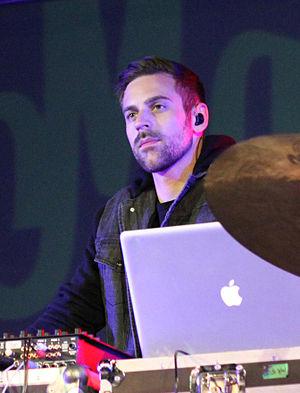
Ryan Lewis, né le 25 mars 1988, à Spokane dans l'État de Washington, est un producteur, rappeur, disc jockey, et photographe américain. Depuis le début de sa collaboration avec l'américain Macklemore, en 2008, il produit, enregistre, réalise et mixe tous leurs morceaux. Il réalise les clips musicaux Same Love, Thrift Shop, And We Danced, Otherside, Thrift Shop dépassant les 1 milliard de vues sur le site YouTube.